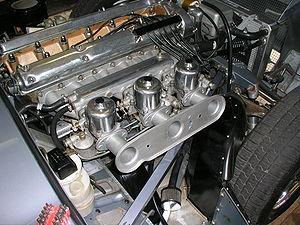
Les carburateurs S.U. sont une marque de carburateur de type à dépression constante. Ce type de carburateurs fut produit en très grande quantité pendant une grande partie du XXᵉ siècle. Le terme S.U. signifie «Skinners Union», rappelant l'association des deux frères Skinner.